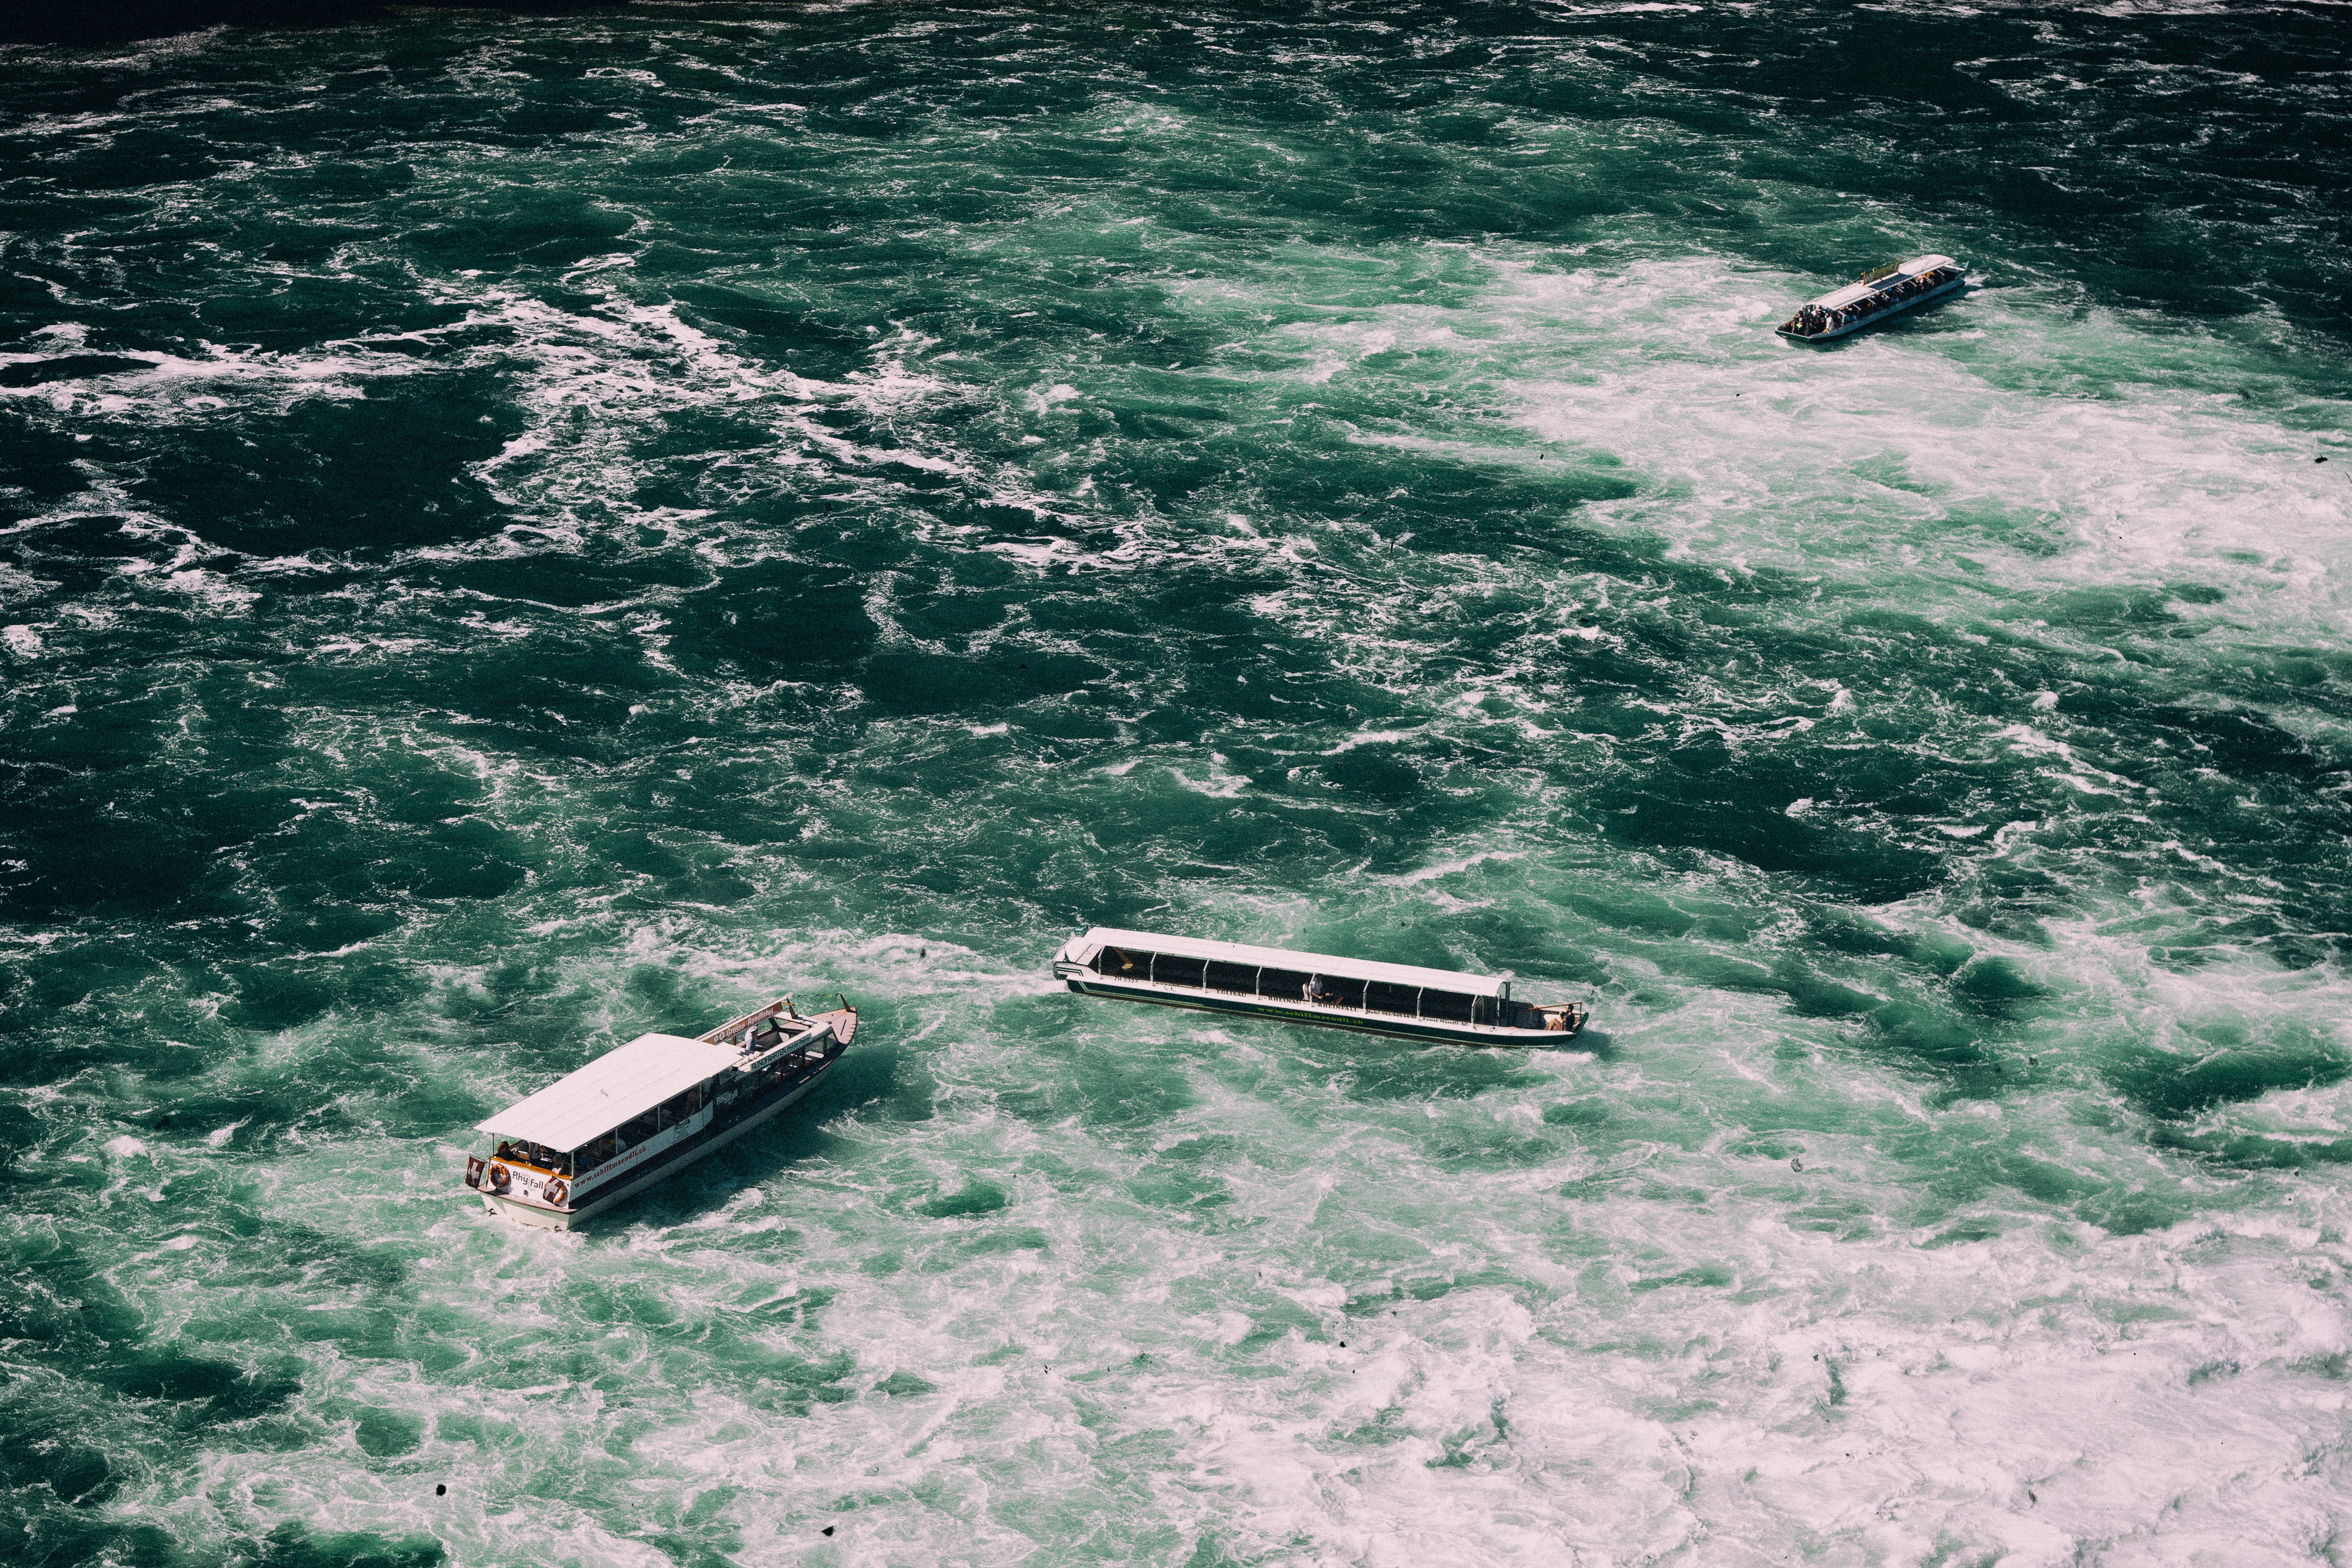
sea, coast, water, nature, ocean, waterfall, boat, wave, river, ship, boot, vehicle, flood, rapid, platform, tourism, boating, rapids, germany, switzerland, white water, rhine, schaffhausen, destination, roaring, murmur, enormous, river landscape, foaming, water mass, rhine falls, wind wave